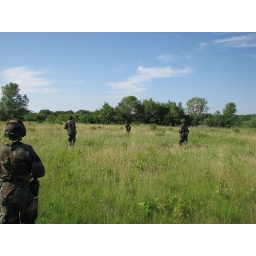
cadets cross an open field in a Wedge Formation